Answer in natural language. Which point is closer to the camera taking this photo, point B  or point C? Choose between the following options: C or B
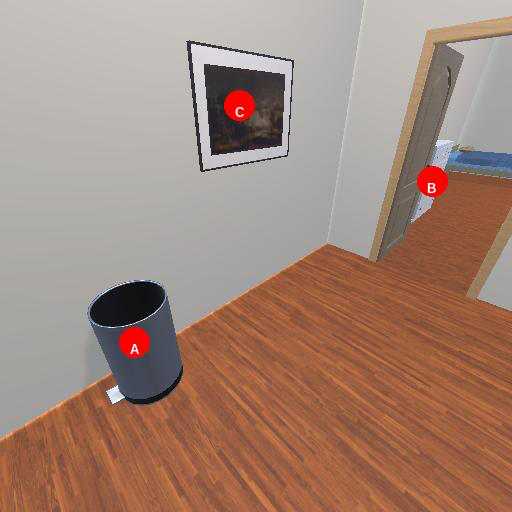
<answer>C</answer>